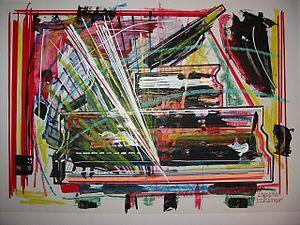
Du Magicien des notes je peindrai quelques touches, Arnaud Courlet de Vregille (2003, Acrylique et pastel, 60 x 40 cm)